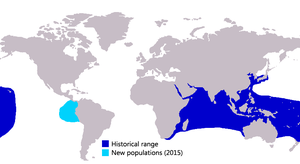
Caranx ignobilis, communément nommée Carangue à grosse tête, est une espèce de poissons marins démersale de la famille des Carangidae.